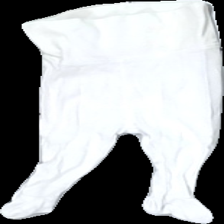
View: front
Type: Trousers
Category: Children
Brand: H&M
Colors: White
Material: 100% cotton
Cut: Regular
Size: 50
Season: All
Price range: <50
Recommended usage: Reuse